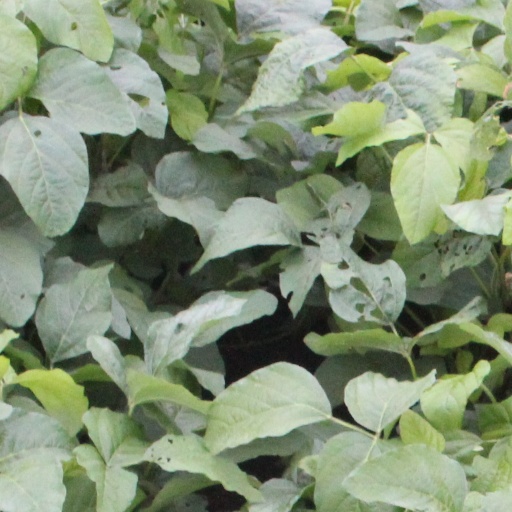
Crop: soybean